Sheri Anderson

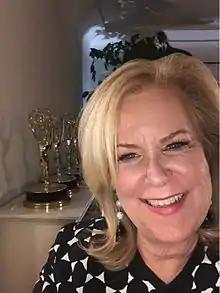
Sheri Anderson

Sheri Anderson is responsible for helming over 3000 hours of network television. She has been involved in every aspect of the writing process including long-term storyline, daily episode breakdowns, dialogue writing and editing, audition scenes and supervision of the writing staff, as well as having final say in casting. She is recognized as one of the creative forces behind the high romance era of soap opera in the 1980s, the most popular in the genre's history.